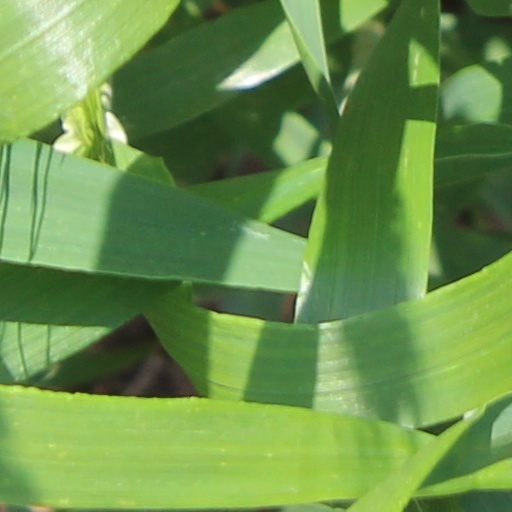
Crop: wheat